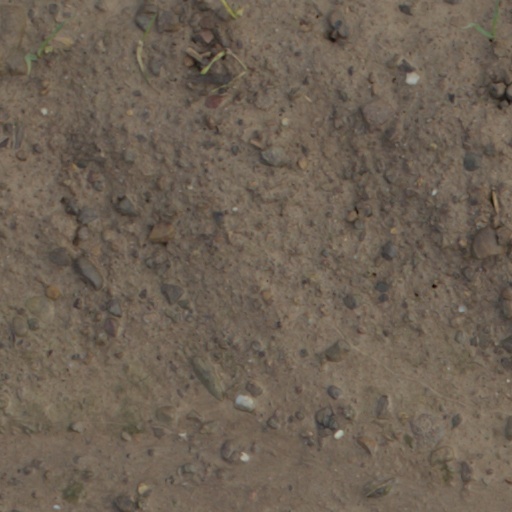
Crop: wheat